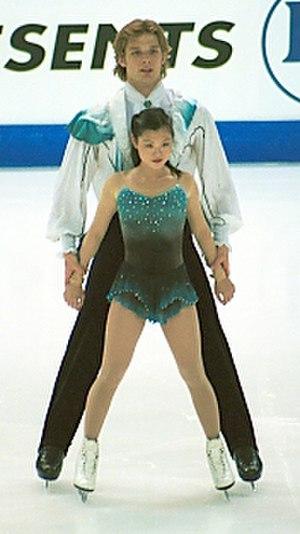
John Luther Zimmerman, né le 26 novembre 1973 à Birmingham, est un patineur artistique américain.
Kyoko Ina, née le 11 octobre 1972 à Tokyo, est une patineuse artistique américano-japonaise.